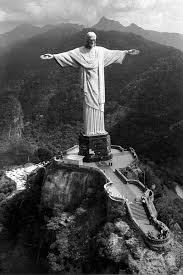
Landmark: Christ the Reedemer